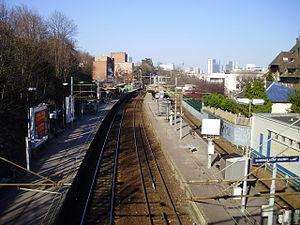
Gare de Suresnes-Mont-Valérien, à Suresnes, Hauts-de-Seine, France (Vue en direction du nord, depuis la passerelle de la rue du Calvaire, au sud de la gare)
La gare de Suresnes-Mont-Valérien est une gare ferroviaire française de la ligne de Paris-Saint-Lazare à Versailles-Rive-Droite, située sur le territoire de la commune de Suresnes, dans le département des Hauts-de-Seine, en région Île-de-France. Elle dessert notamment l'hôpital Foch, situé en face.
Suresnes est une commune française du département des Hauts-de-Seine en région Île-de-France, sur la rive gauche de la Seine.